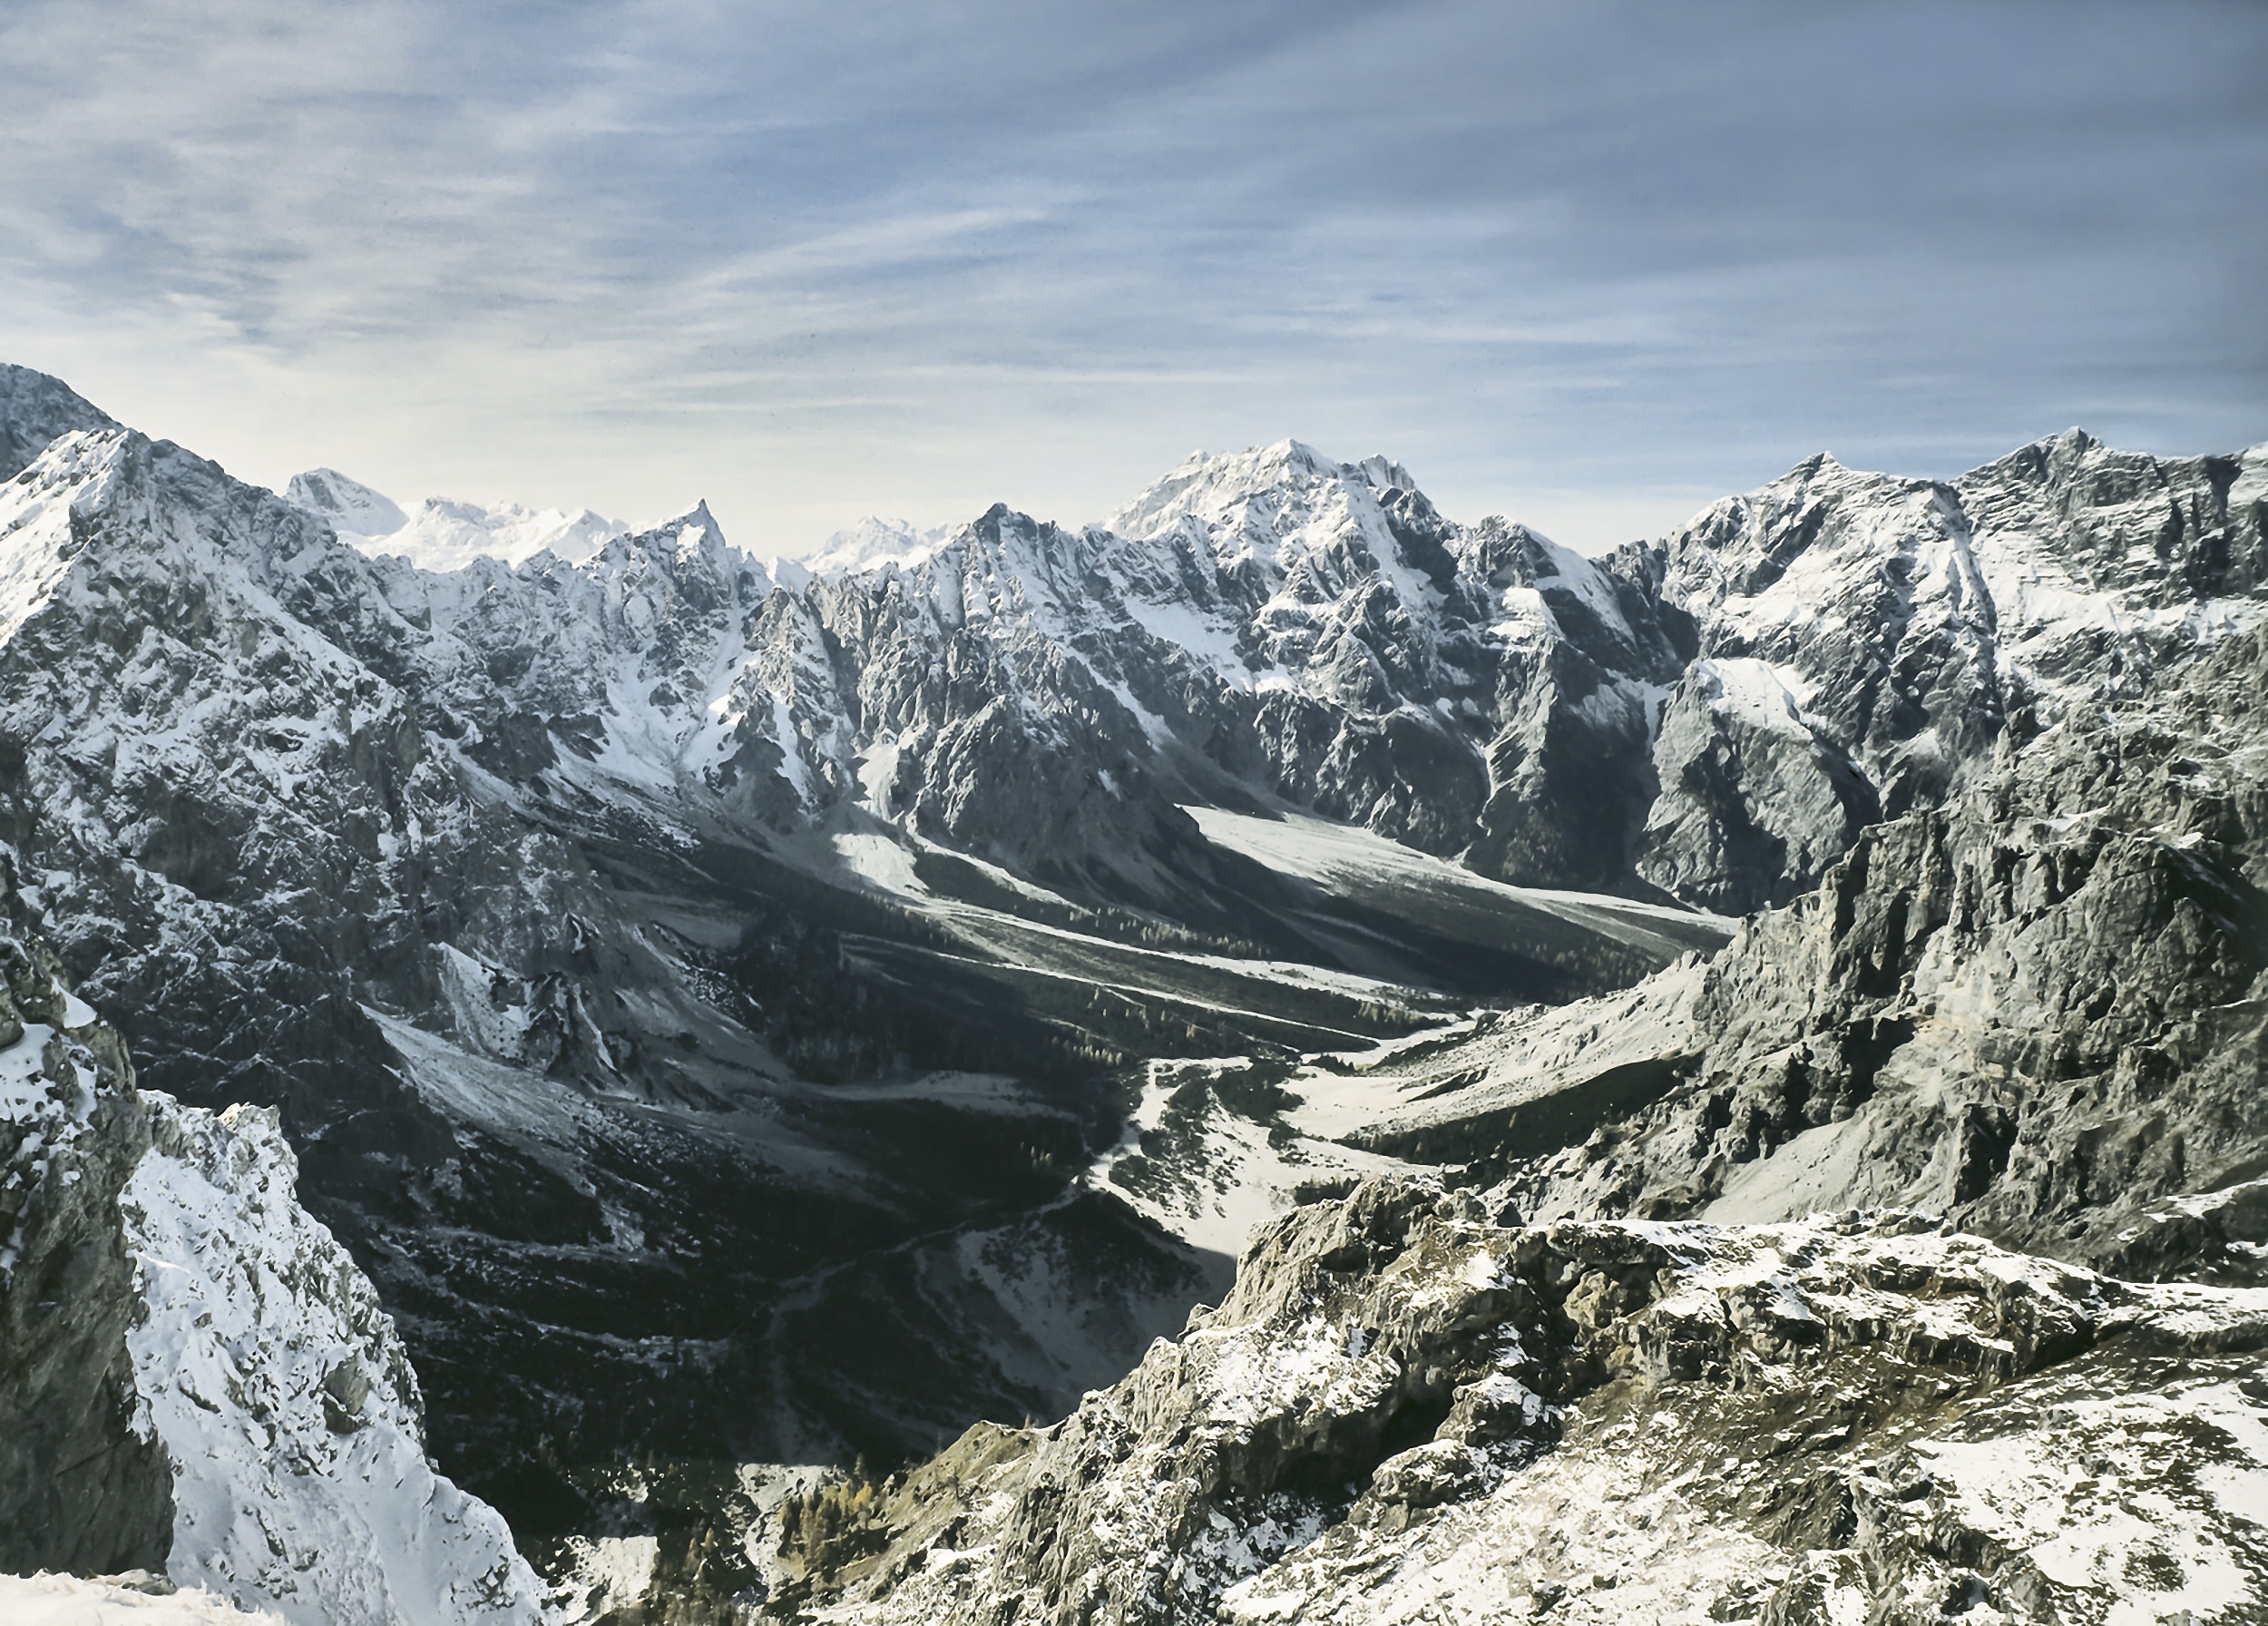
landscape, wilderness, mountain, snow, winter, adventure, view, valley, mountain range, weather, alpine, national park, ridge, summit, mountaineering, mountains, alps, plateau, fell, cirque, berchtesgaden, moraine, berchtesgadener land, berchtesgaden national park, berchtesgaden alps, landform, upper bavaria, ramsau, mountain pass, bavarian alps, wimbachgries, gries, geographical feature, mountainous landforms, geological phenomenon